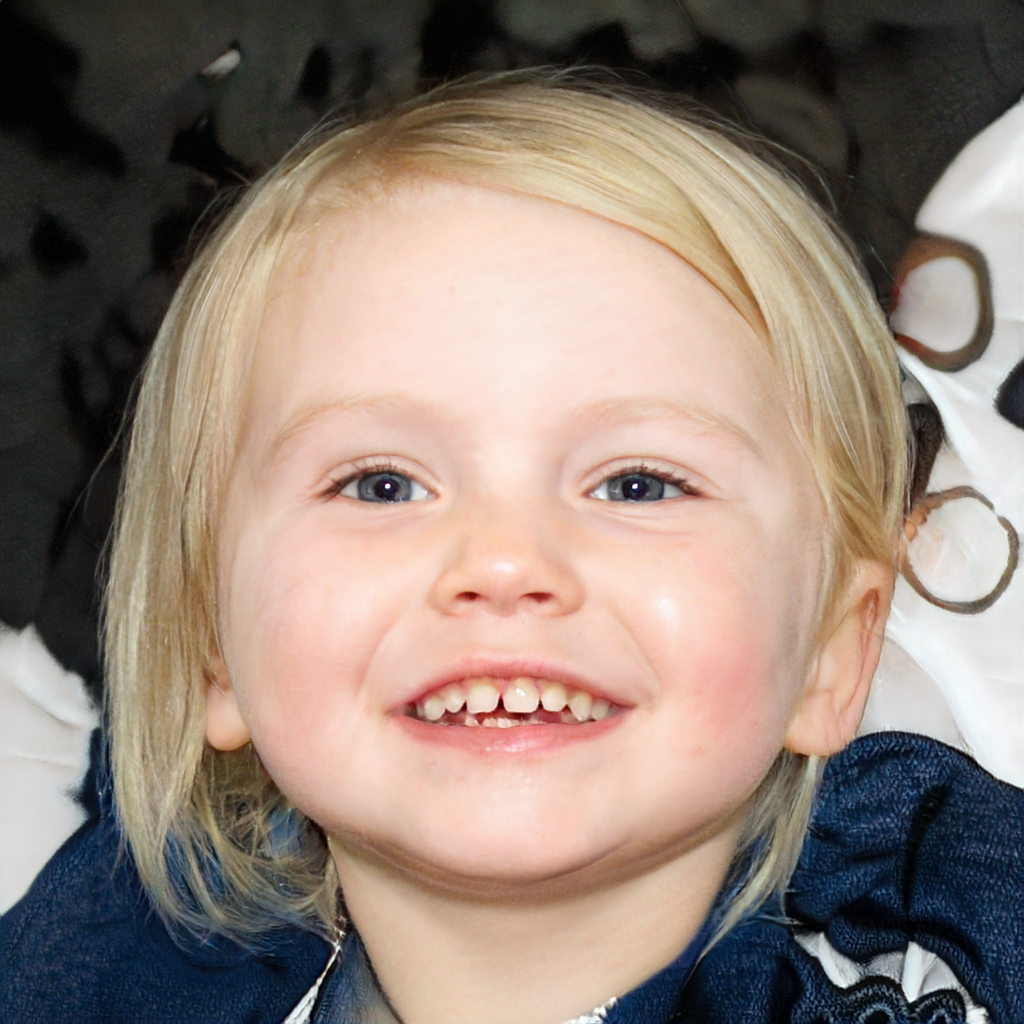
Gender: Female